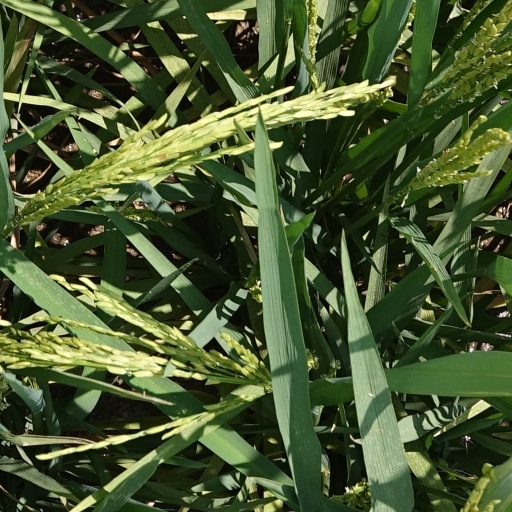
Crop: rice